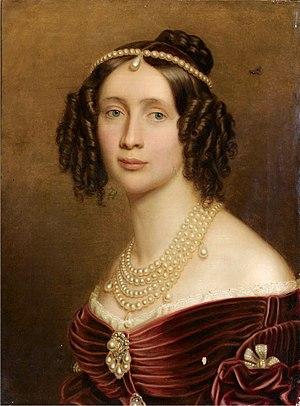
Marie Anne, princesse de Bavière (1805-1877), fille du roi Maximilien.
Marie Anne Léopoldine de Bavière est une duchesse de Bavière, devenue reine consort de Saxe par son mariage.